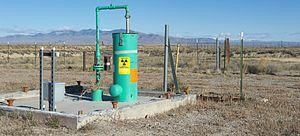
Un puits d'injection est un dispositif permettant d'injecter un fluide dans le milieu souterrain à plus ou moins grande profondeur, dans une formation géologique de roche poreuse.